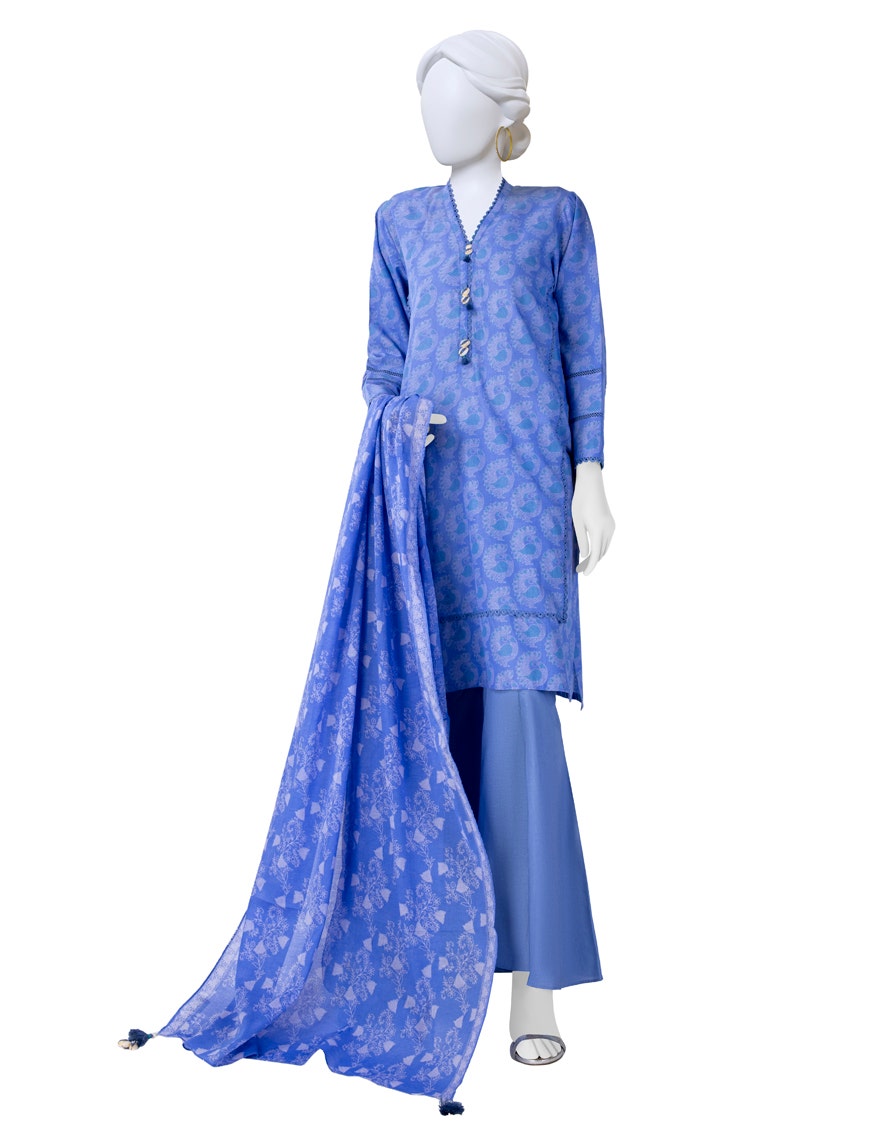
blue multi kurta pajamas with